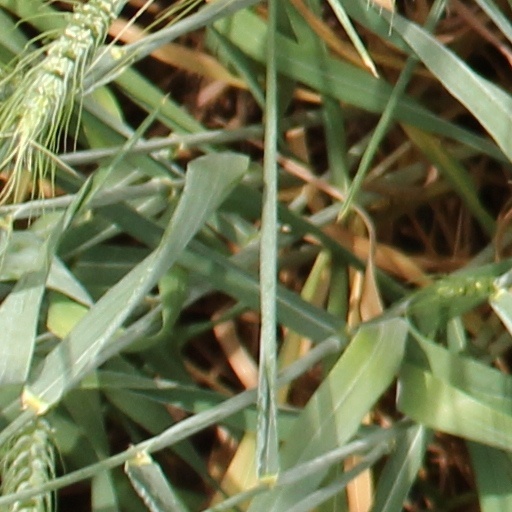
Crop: wheat